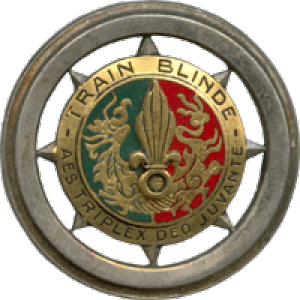
Cet article traite de l'histoire et de l'application du chemin de fer militaire en France. L'intérêt militaire de la voie ferrée est avant tout stratégique et logistique. Ceci explique l'existence d'accords de coopération entre l'Armée et les Compagnies qui géraient les réseaux.
C'est en 1948, au Tonkin que le 2ᵉ régiment étranger forme durant la guerre d'Indochine un, puis deux trains blindés afin de protéger les convois des attaques du Viet-minh, de protéger la ligne du transindochinois et de soutenir l’armée le long de son parcours.